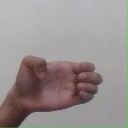
अक्षर: ख